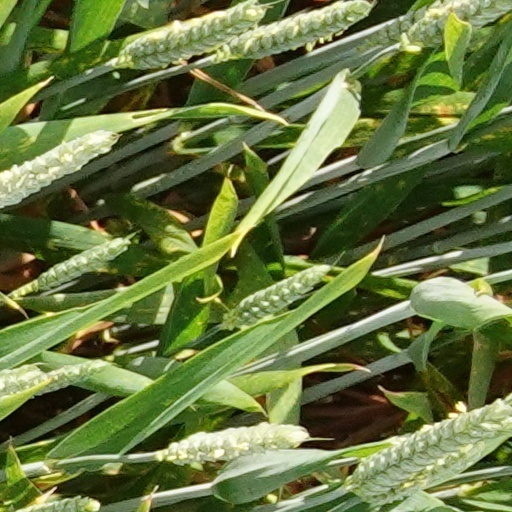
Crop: wheat